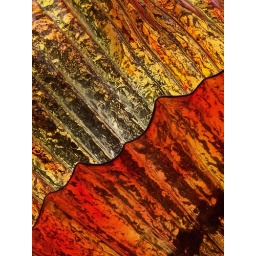
a glass petal of an enormous poppy flower in the garden of the bellagio